Georges Humann

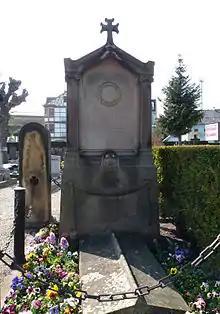
Humann's tomb in Sainte-Hélène cemetery in Strasbourg

The king formed the "ministry of all talents" headed by Marshall Soult on 11 October 1832, with Humann as Minister of Finance.